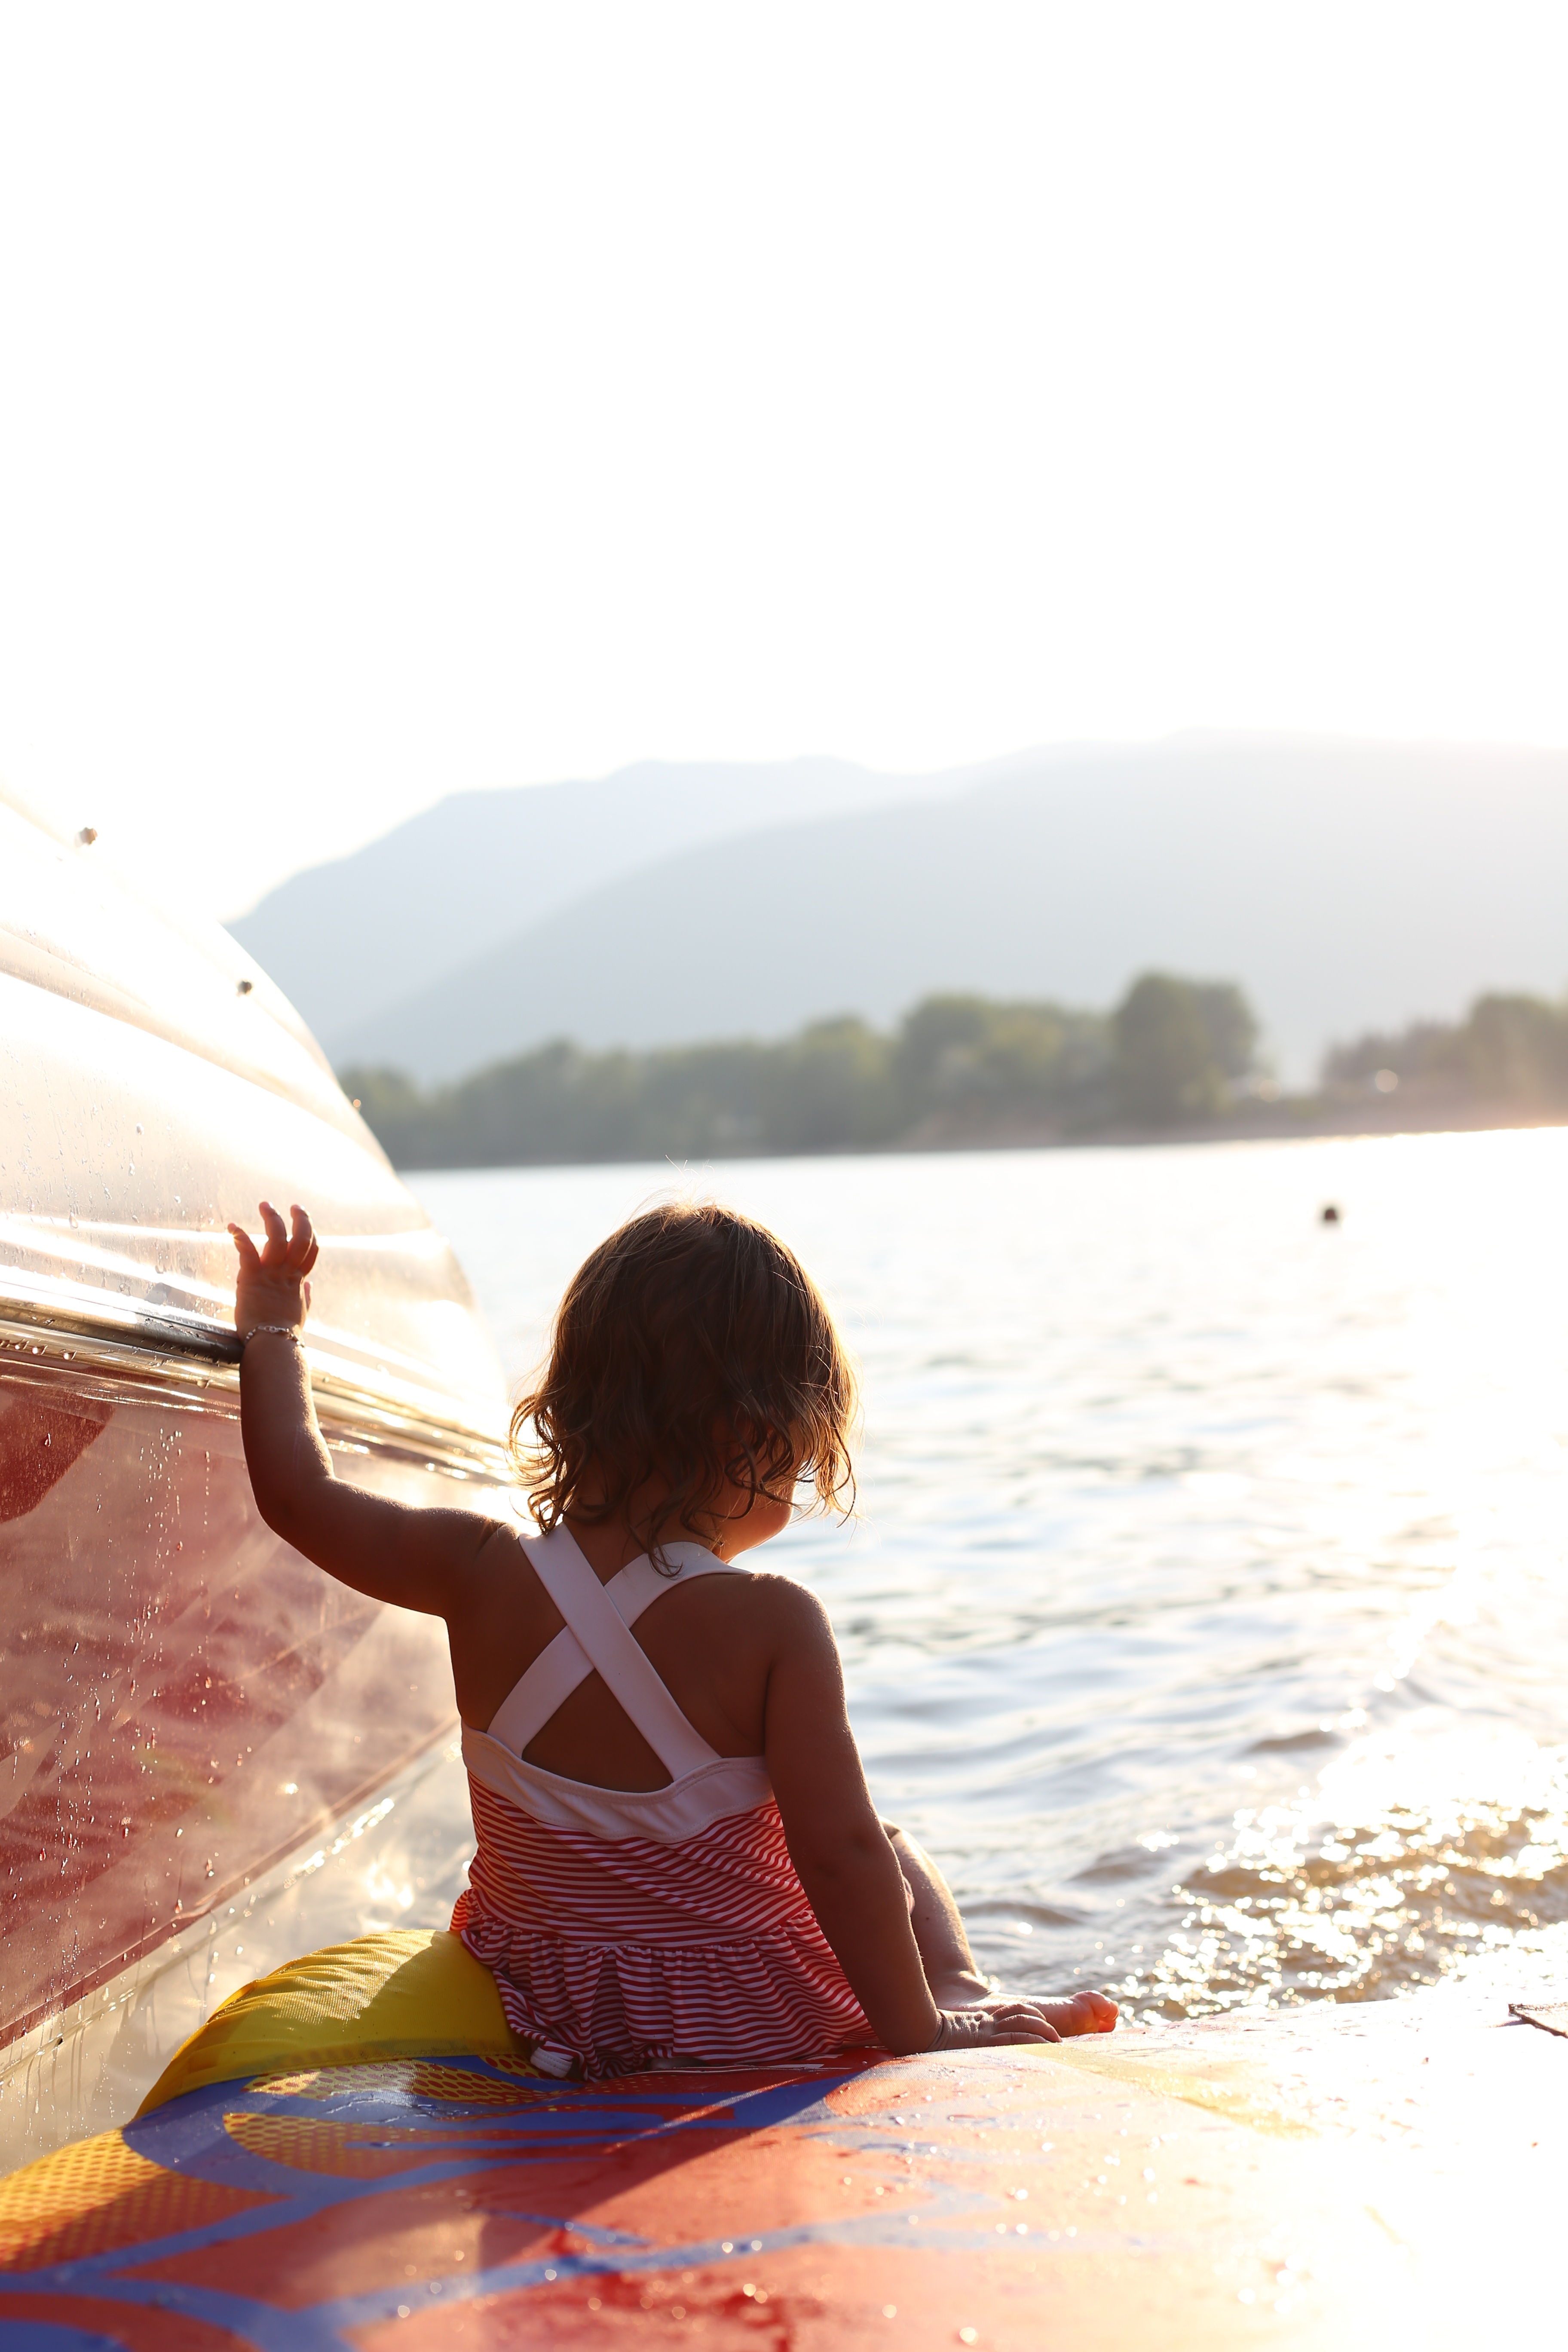
water, nature, boat, lake, summer, peaceful, surfboard, child, sunny, surfing equipment and supplies, human positions